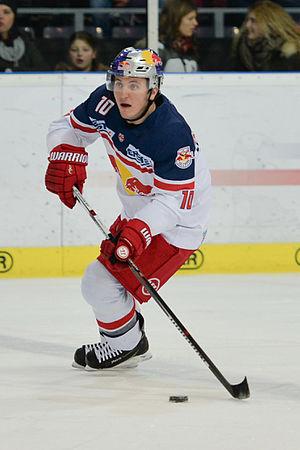
Brian Connelly est un joueur professionnel de hockey sur glace évoluant à la position de défenseur.